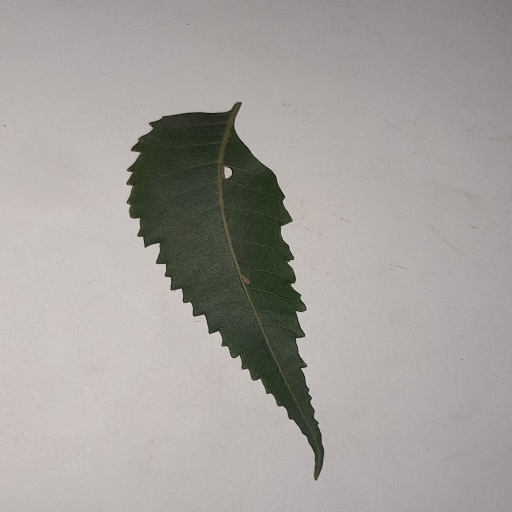
Species: Neem
Leaf condition: Healthy Leaf